Mexican-American literature

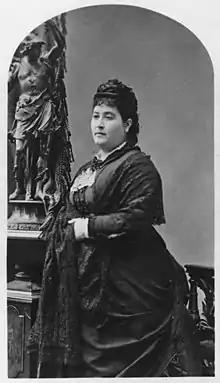
Maria Ruiz de Burton, the first Mexican American author in English.

Mexican Americans often adopted a dual culture in the 20th century; they speak English and adapt to U.S. culture, but are influenced by their Mexican heritage.